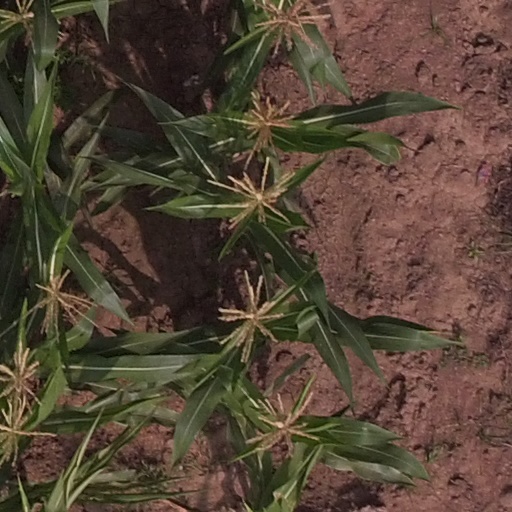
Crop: maize; corn